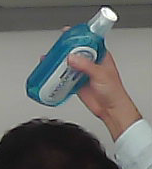
Product: sensodyne_mouthwash